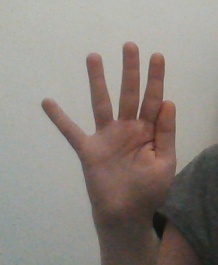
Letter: sheen